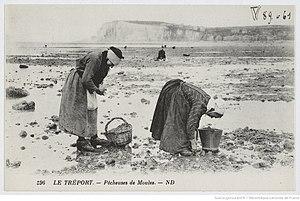
Carte postale montrant des femmes pêchant des moules au Tréport
Les Mytilida plus communément appelées moules, constituent un ordre de mollusques bivalves.